Porvoo

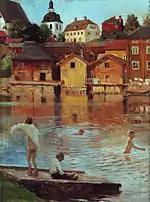
"Boys Swimming in the Porvoo River" by Albert Edelfelt, 1886

The local team Borgå Akilles plays the sport of bandy, in the highest division, Bandyliiga, and has become Finnish champions twice. The American football team Porvoo Butchers has been operating in Porvoo since 1986, and it is one of the most successful teams in Vaahteraliiga.